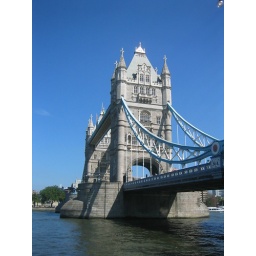
A rare clear blue sky over London (no filters or editing tricks!) Canon Ixus 3